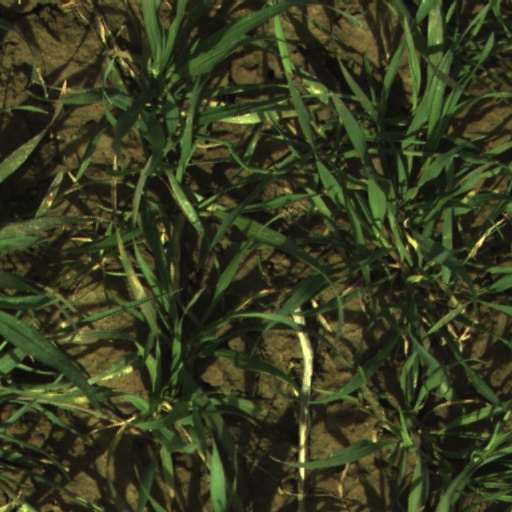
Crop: wheat